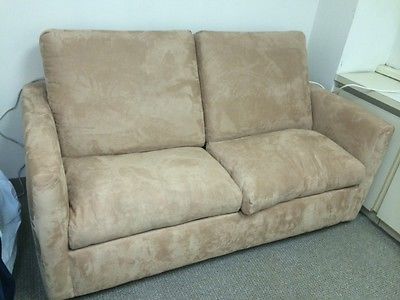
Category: sofa